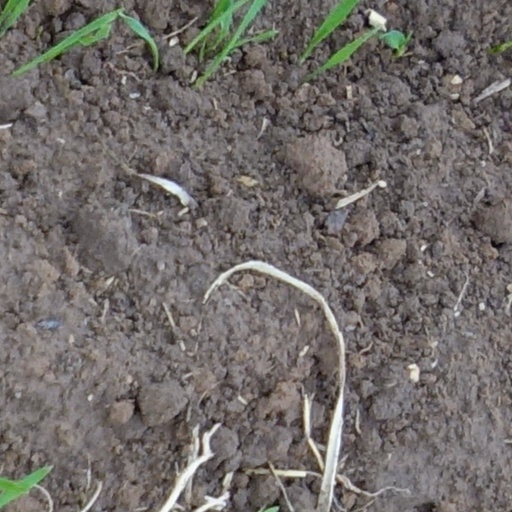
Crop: wheat